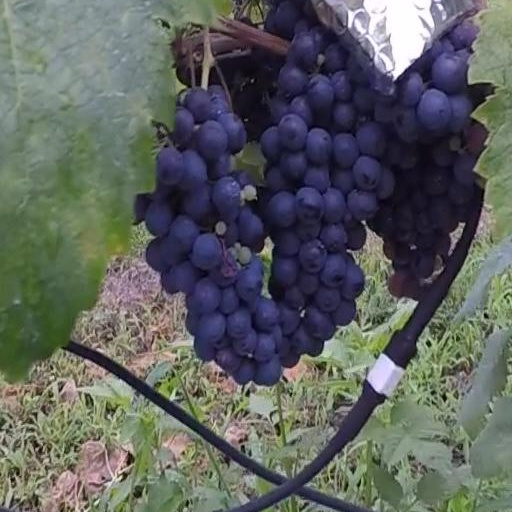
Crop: grape